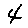
Label: 4